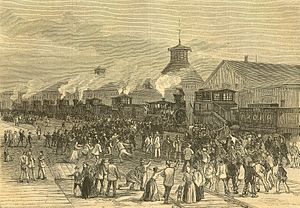
Baltimore and Ohio Railroad / Historie / Vestpå ved sammenligninger
Blokade af lokomotiver i Martinsburg, West Virginia, under strejken i 1877
"Baltimore and Ohio Railroad var et af de ældste jernbaneselskaber i USA og det første som tilbød passager- og godstransport til offentligheden. Den oprindelige linje havde udgangspunkt i havnebyen Baltimore og fortsatte ind i landet, med floden Ohio som sit mål. Det tog 25 år inden man nåede Ohiofloden ved byen Wheeling, West Virginia ca. 400 km væk. Senere blev Baltimore and Ohio Railroad et langt større jernbaneselskab, med jernbanelinjer i store dele af det døstlige USA. Baltimore and Ohio er i dag en del af CSX netværket og omfatter bl.a. verdens ældste fungerende jernbanebro. B&O omfattede Leiper Railroad, den første permanente jernbane i USA. I sine senere år anvendte B&O annonce sloganet: ""Linking 13 Great States with the Nation."" En del af B&O's udødelighed stammer nok fra, at det var et af de jernbaneselskaber, som optrådte i den amerikanske version af Monopoly-spillet.